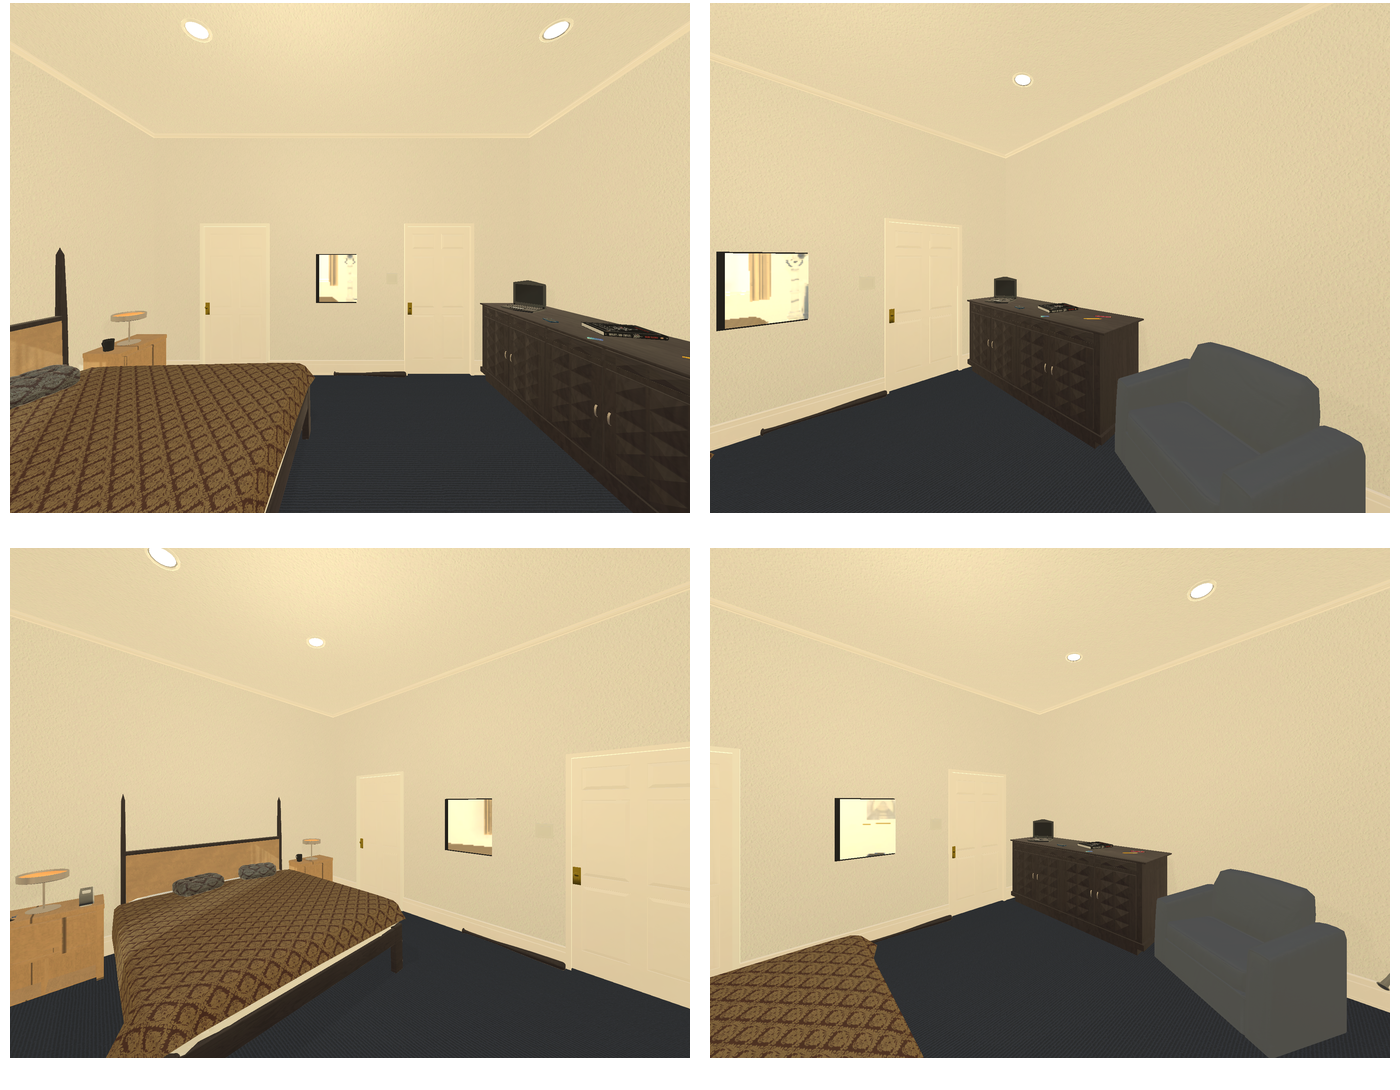Task instruction: Turn on the ceiling light.
Answer: {"task_instruction": "Turn on the ceiling light.", "nodes": ["light switch", "ceiling light1", "ceiling light2", "ceiling light3", "ceiling light4"], "edges": [{"functional_relationship": "control", "object1": "light switch", "object2": "ceiling light1", "spatial_relations": ["in_front_of", "lower_than", "left_of"], "is_touching": false}, {"functional_relationship": "control", "object1": "light switch", "object2": "ceiling light2", "spatial_relations": ["in_front_of", "lower_than", "left_of"], "is_touching": false}, {"functional_relationship": "control", "object1": "light switch", "object2": "ceiling light3", "spatial_relations": ["far"], "is_touching": false}, {"functional_relationship": "control", "object1": "light switch", "object2": "ceiling light4", "spatial_relations": ["far"], "is_touching": false}], "action_type": "press", "function_type": "device_control"}